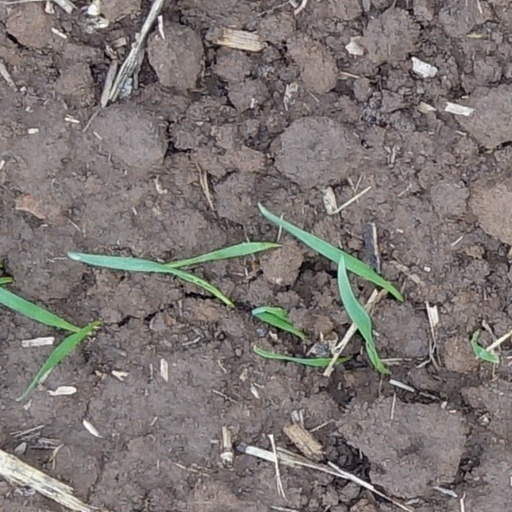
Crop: wheat